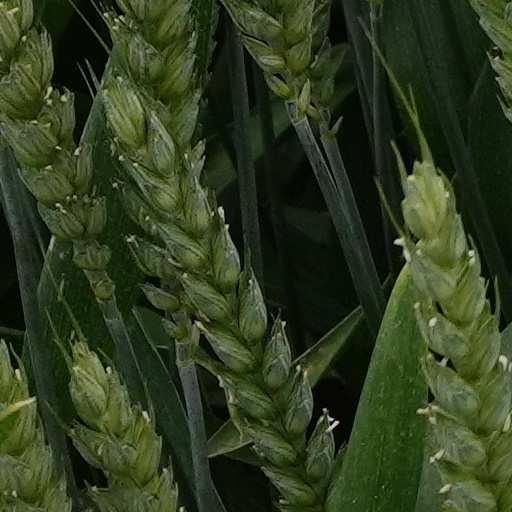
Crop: wheat